Erasmus de Bie

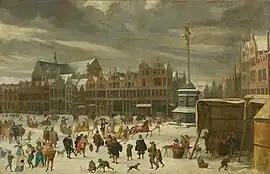
"Winter games on the snow-covered Meir in Antwerp"

Erasmus de Bie is known for his lively city scenes and genre scenes and some landscape paintings. He is also mentioned as the creator of religious scenes and compositions with animals. He is also mentioned as the author of at least one winterscape and two seascapes. It is not clear whether the views of Italianate cities and landscapes attributed to him are the work of Adriaen de Bie, a Flemish painter from Lier who worked in Italy for some time. His surviving signatures are in capital letters: ED (in ligature) BIE.